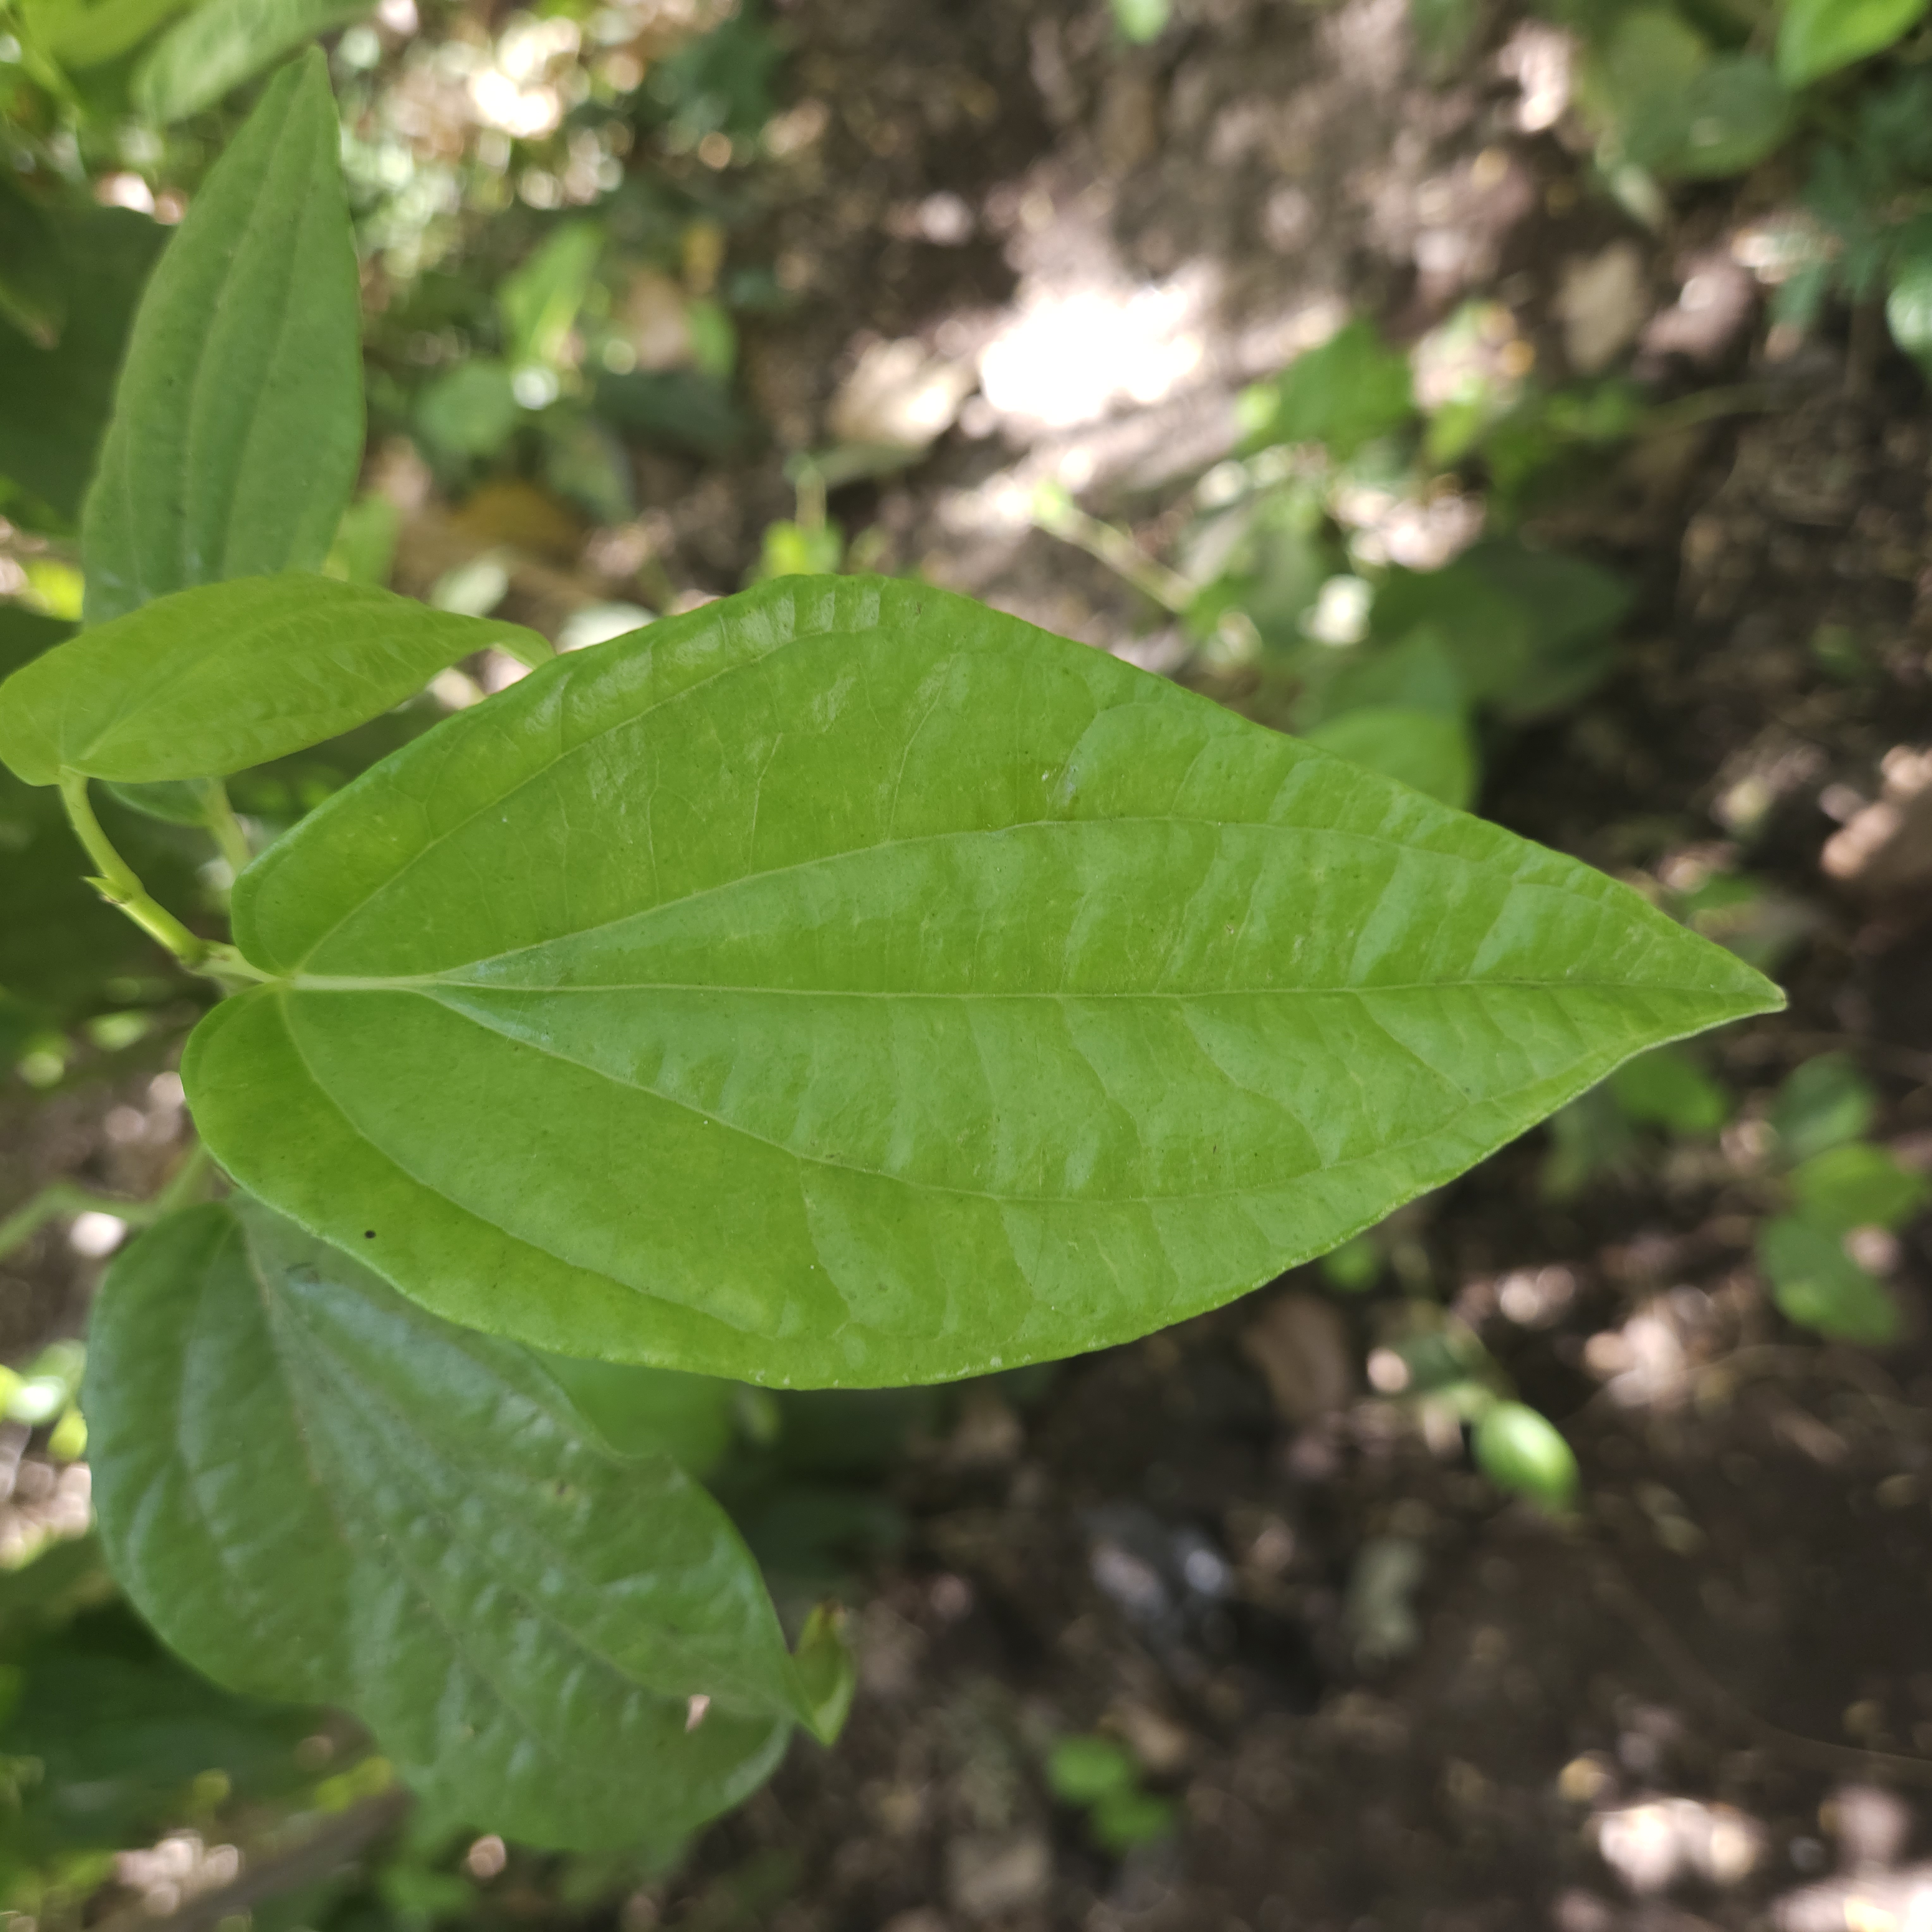
Label: Healthy